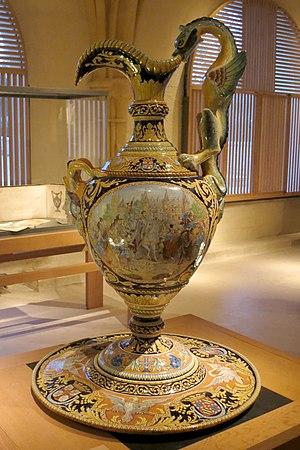
Charles Sol (peintre sur faïence), Antoine Montagon, Aiguière Gonzague, 1889, musée de la faïence de Nevers
Le musée de la Faïence et des Beaux-Arts, plus communément appelé le musée de la Faïence de Nevers est un musée de France, situé à Nevers, dans la Nièvre, en France, consacré principalement à la faïence et à la peinture.
La faïencerie Montagnon ou manufacture du Bout du monde est une faïencerie fondée en 1648 à Nevers, rachetée par Antoine Montagnon en 1875 et fermée en 2015.